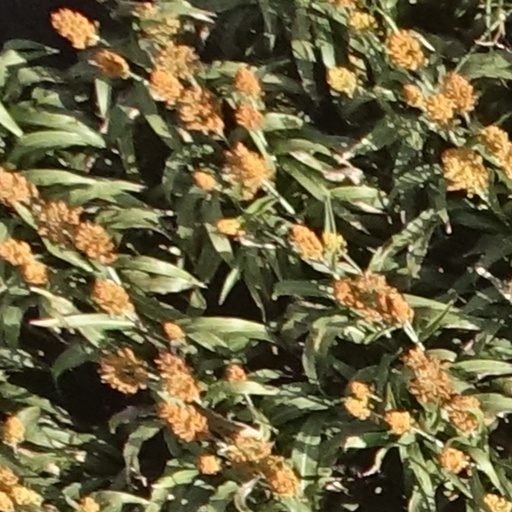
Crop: sorghum